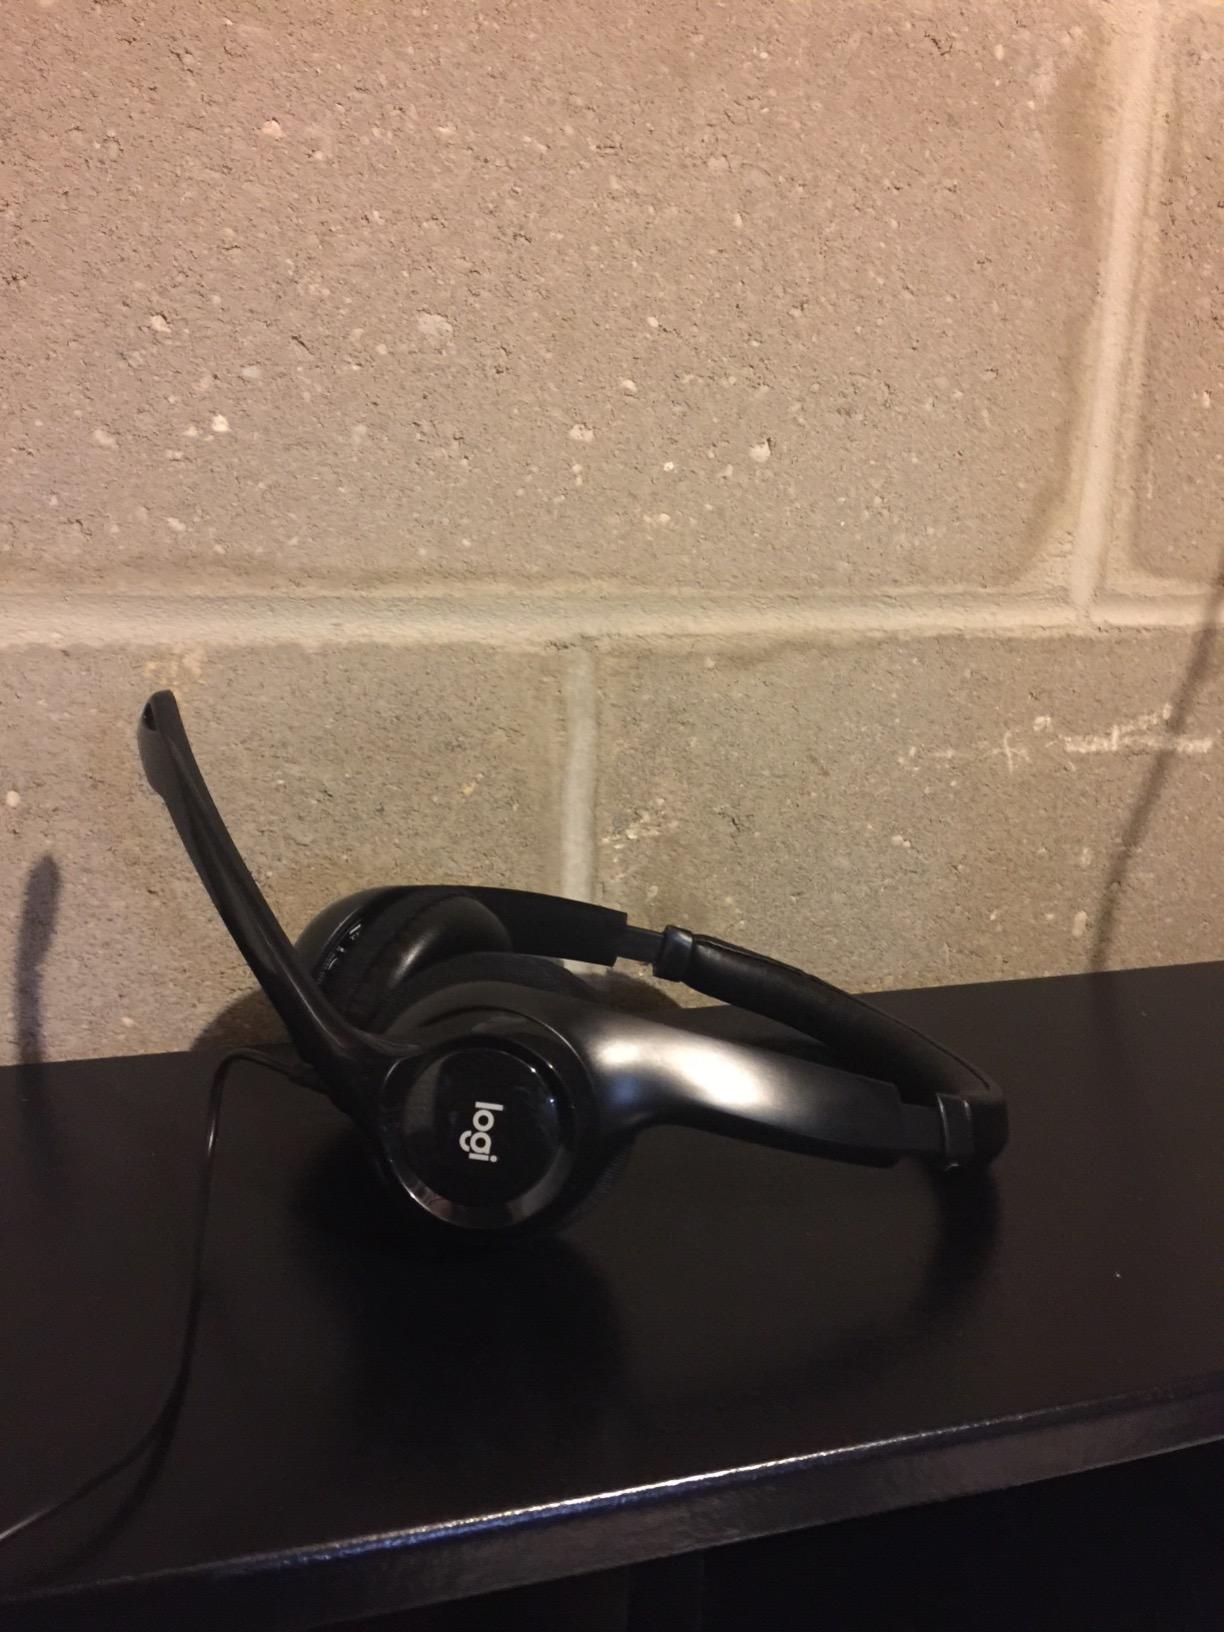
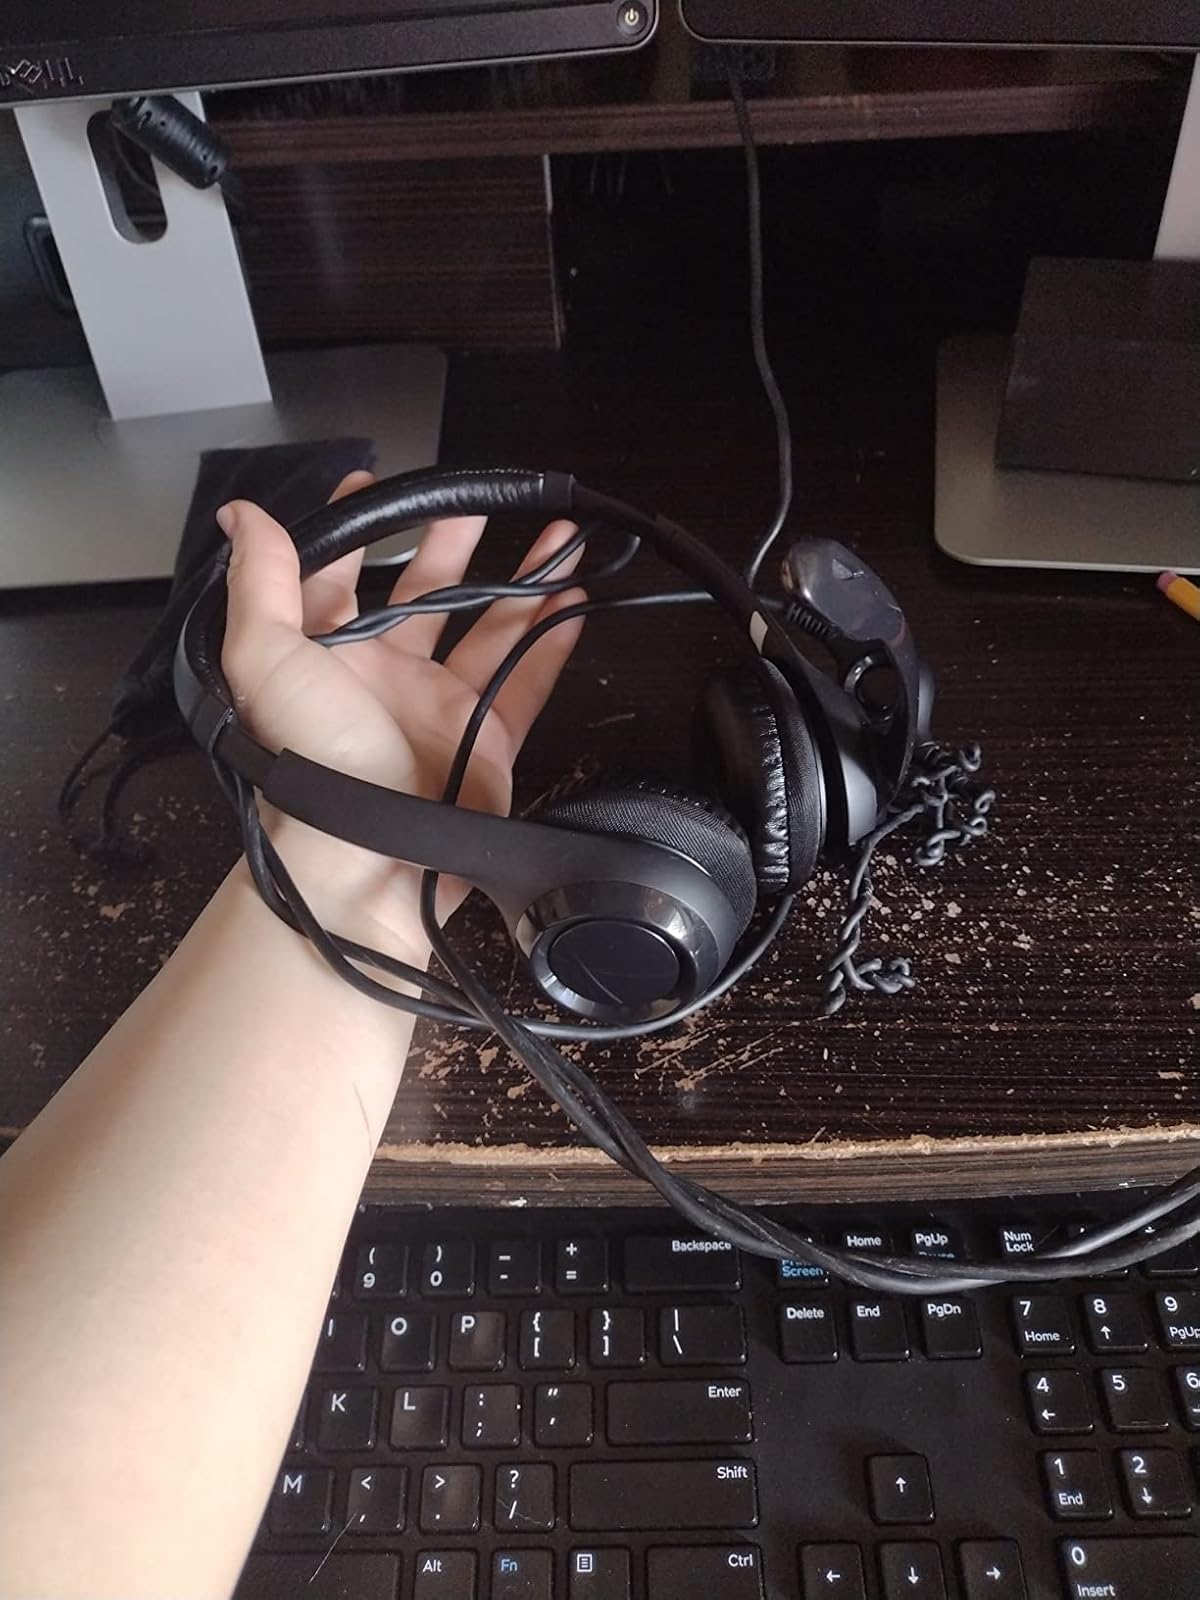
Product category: headphones
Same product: yes